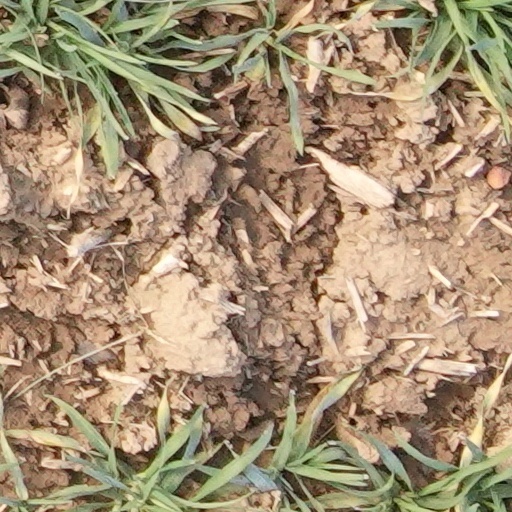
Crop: wheat